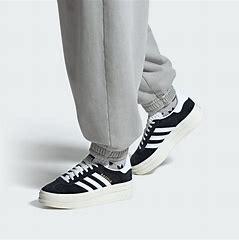
Brand: Adidas
Model: Gazelle Bold